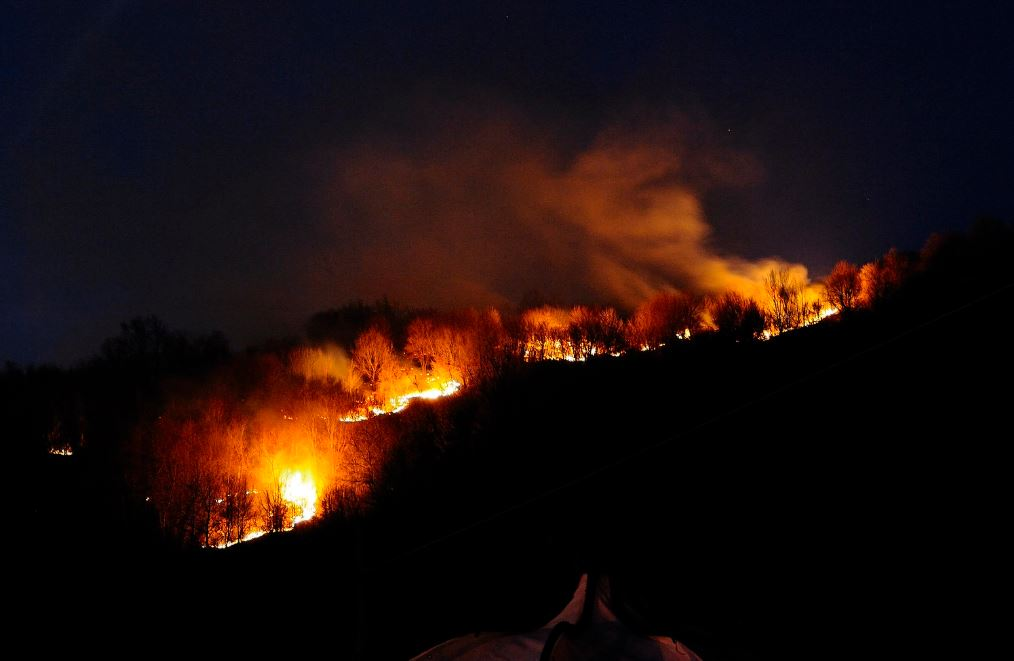
Fire: yes
Smoke: yes